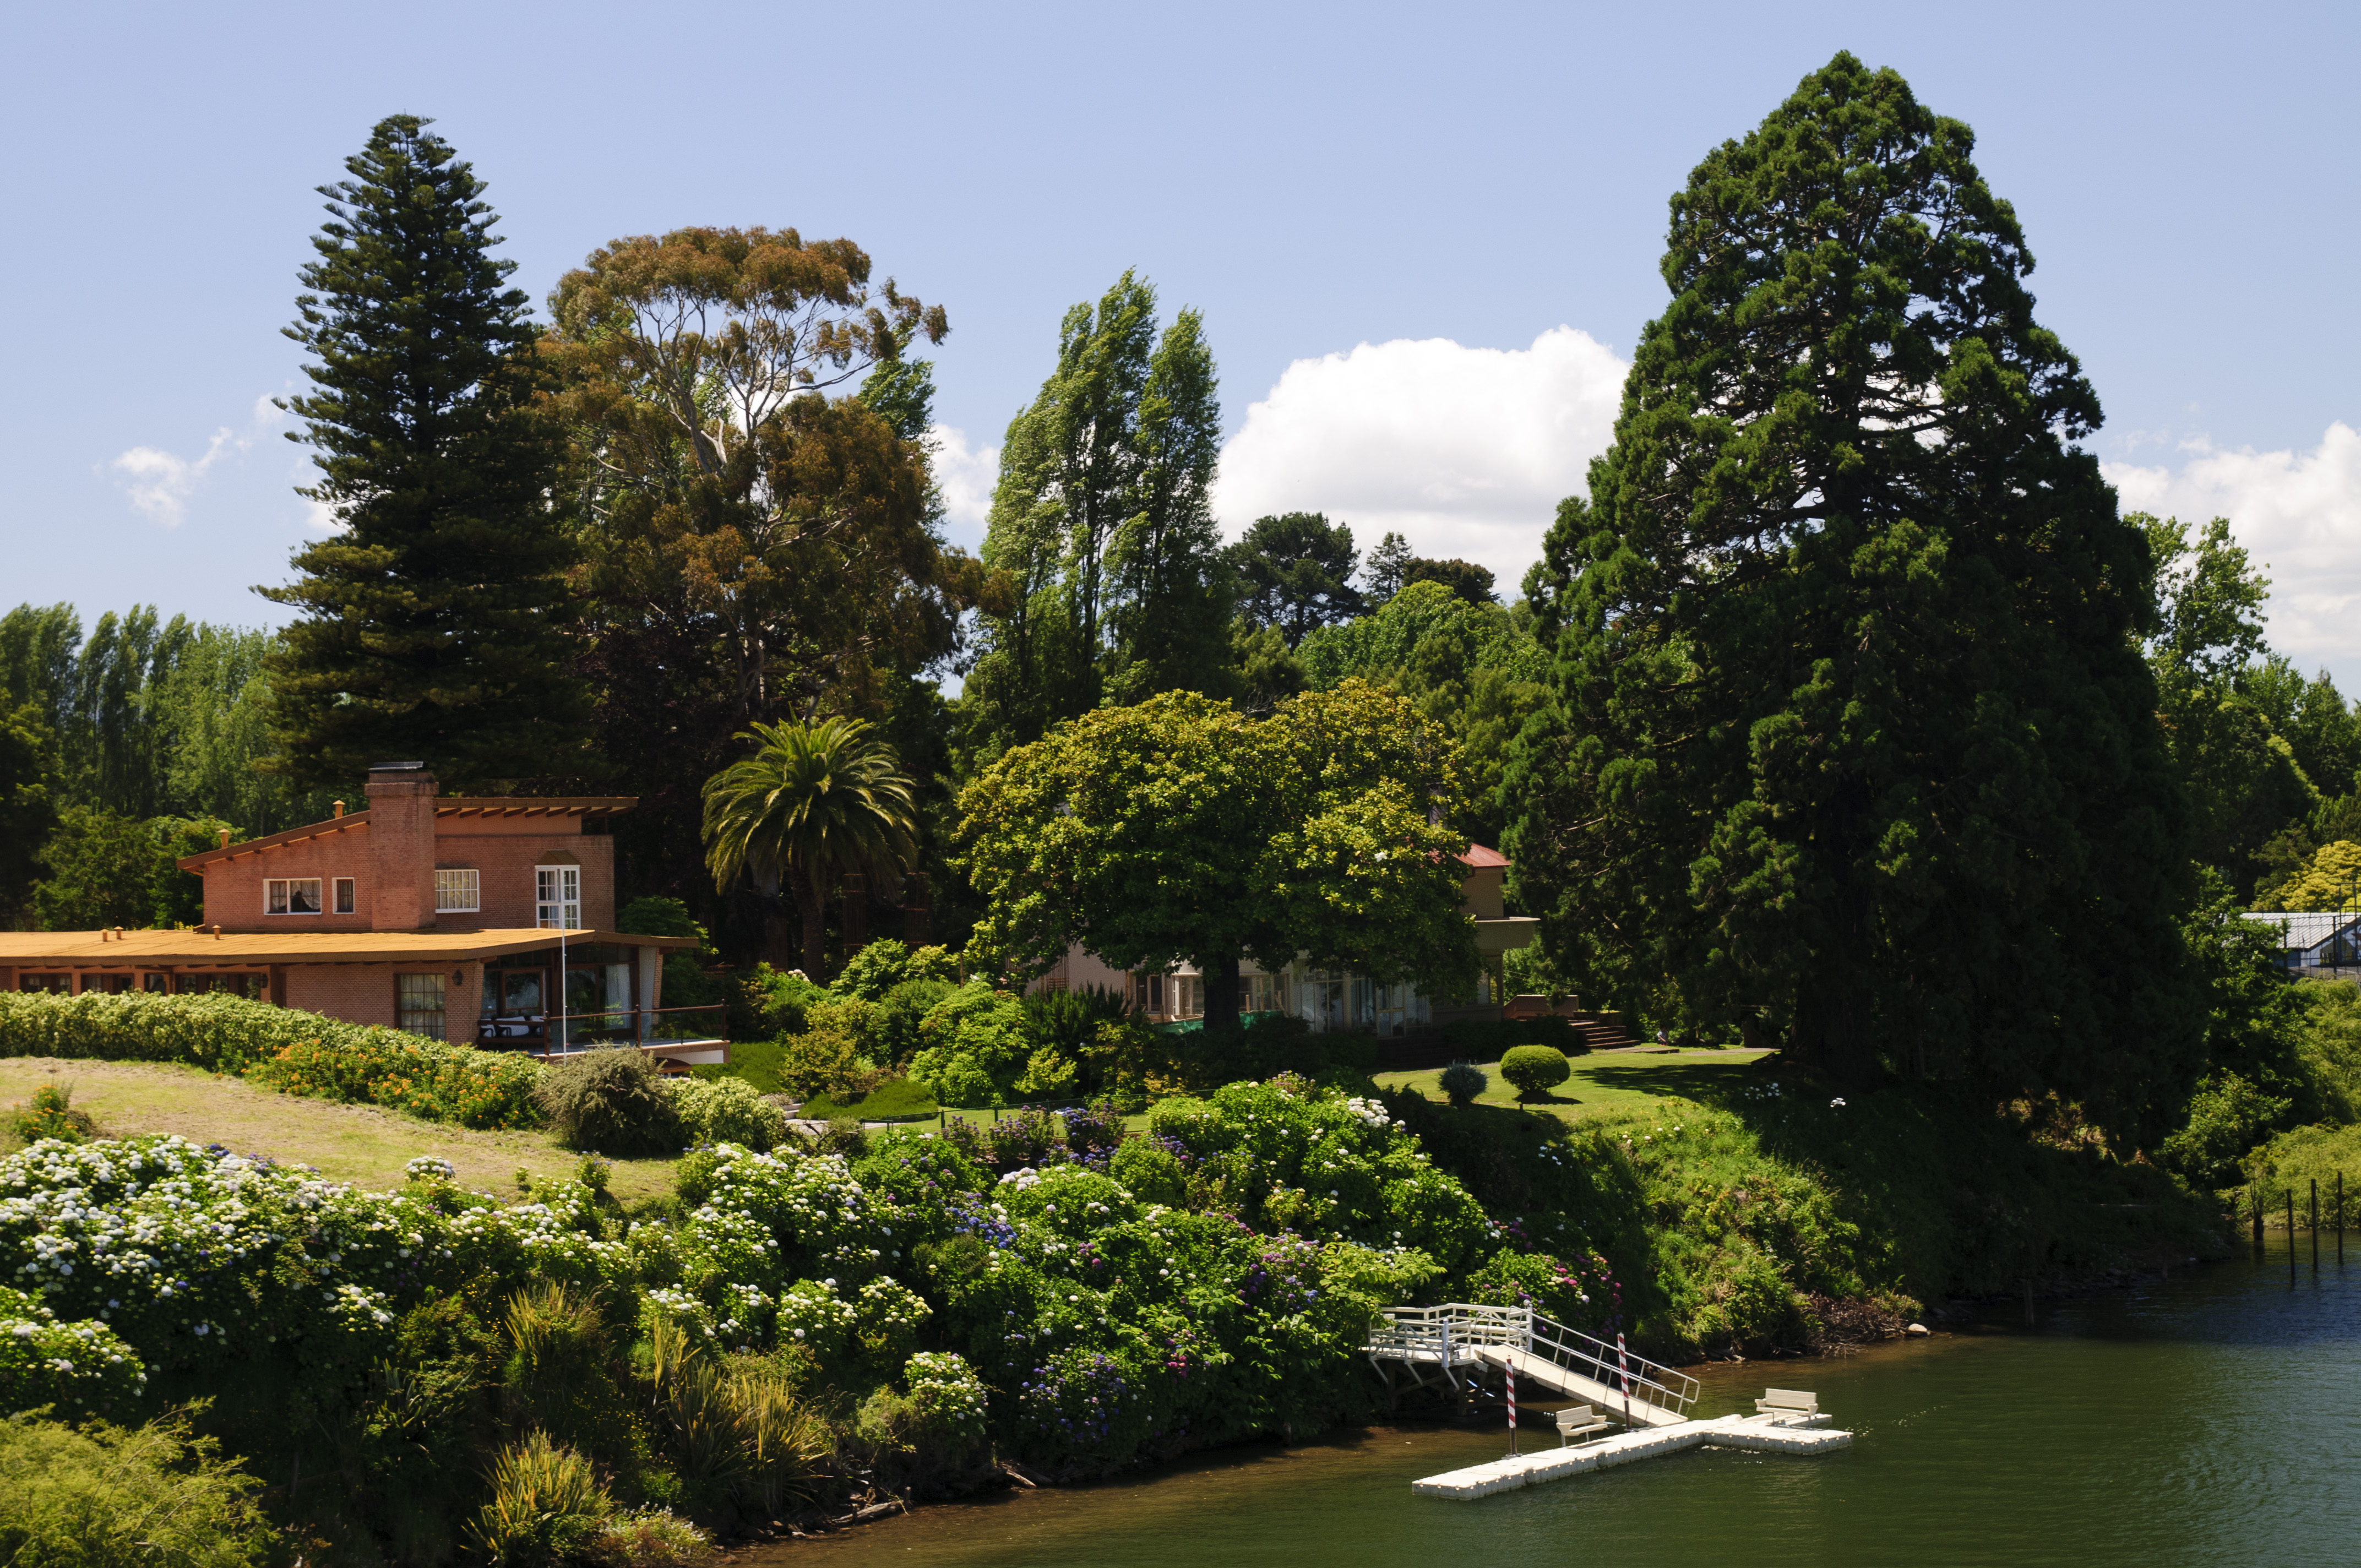
landscape, tree, flower, pond, botany, nikon, garden, chile, botanical garden, estate, d300, woody plant